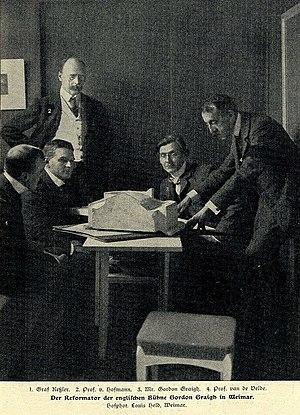
Henry Clement Van de Velde est un peintre, architecte, décorateur d'intérieur et enseignant belge, né le 3 avril 1863 à Anvers et mort le 15 octobre 1957 à Oberägeri.